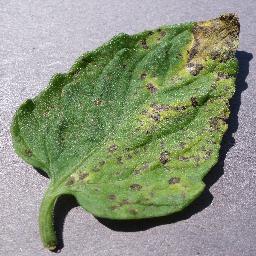
Label: Tomato___Septoria_leaf_spot